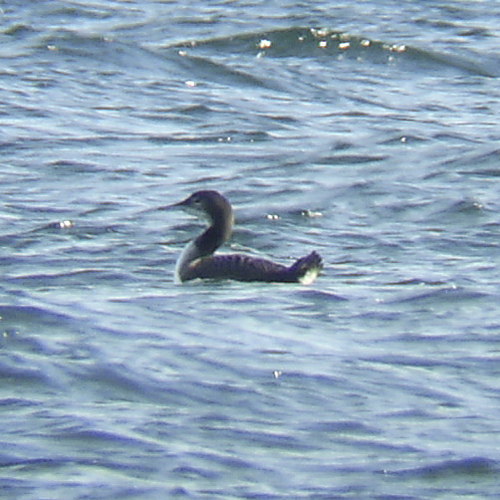
dark colored water bird with light grey or white belly and undertail coverts, also has pointed bill and lighter eyering.
a large bird with long black neck and white at the base.
this bird is black with white on its chest and on the end of the tail.
this brown headed bird has a long, skinny pointed brown beak, white throat and brown body.
a bird with a black head, the bill is long and pointed, with grey and black covering the rest of its body.
this bird is gray and its tail sticks up, it's neck is somewhat long and breast is white.
this bird has wings that are brown and has a long necka bird with a long bill, black eyes, a dark grey head, neck and back, and a dull white breast.
this bird has a black crown, a black bill, and black wings with a grey breast.
this bird has wings that are black and has a long neck
Species: Pacific Loon